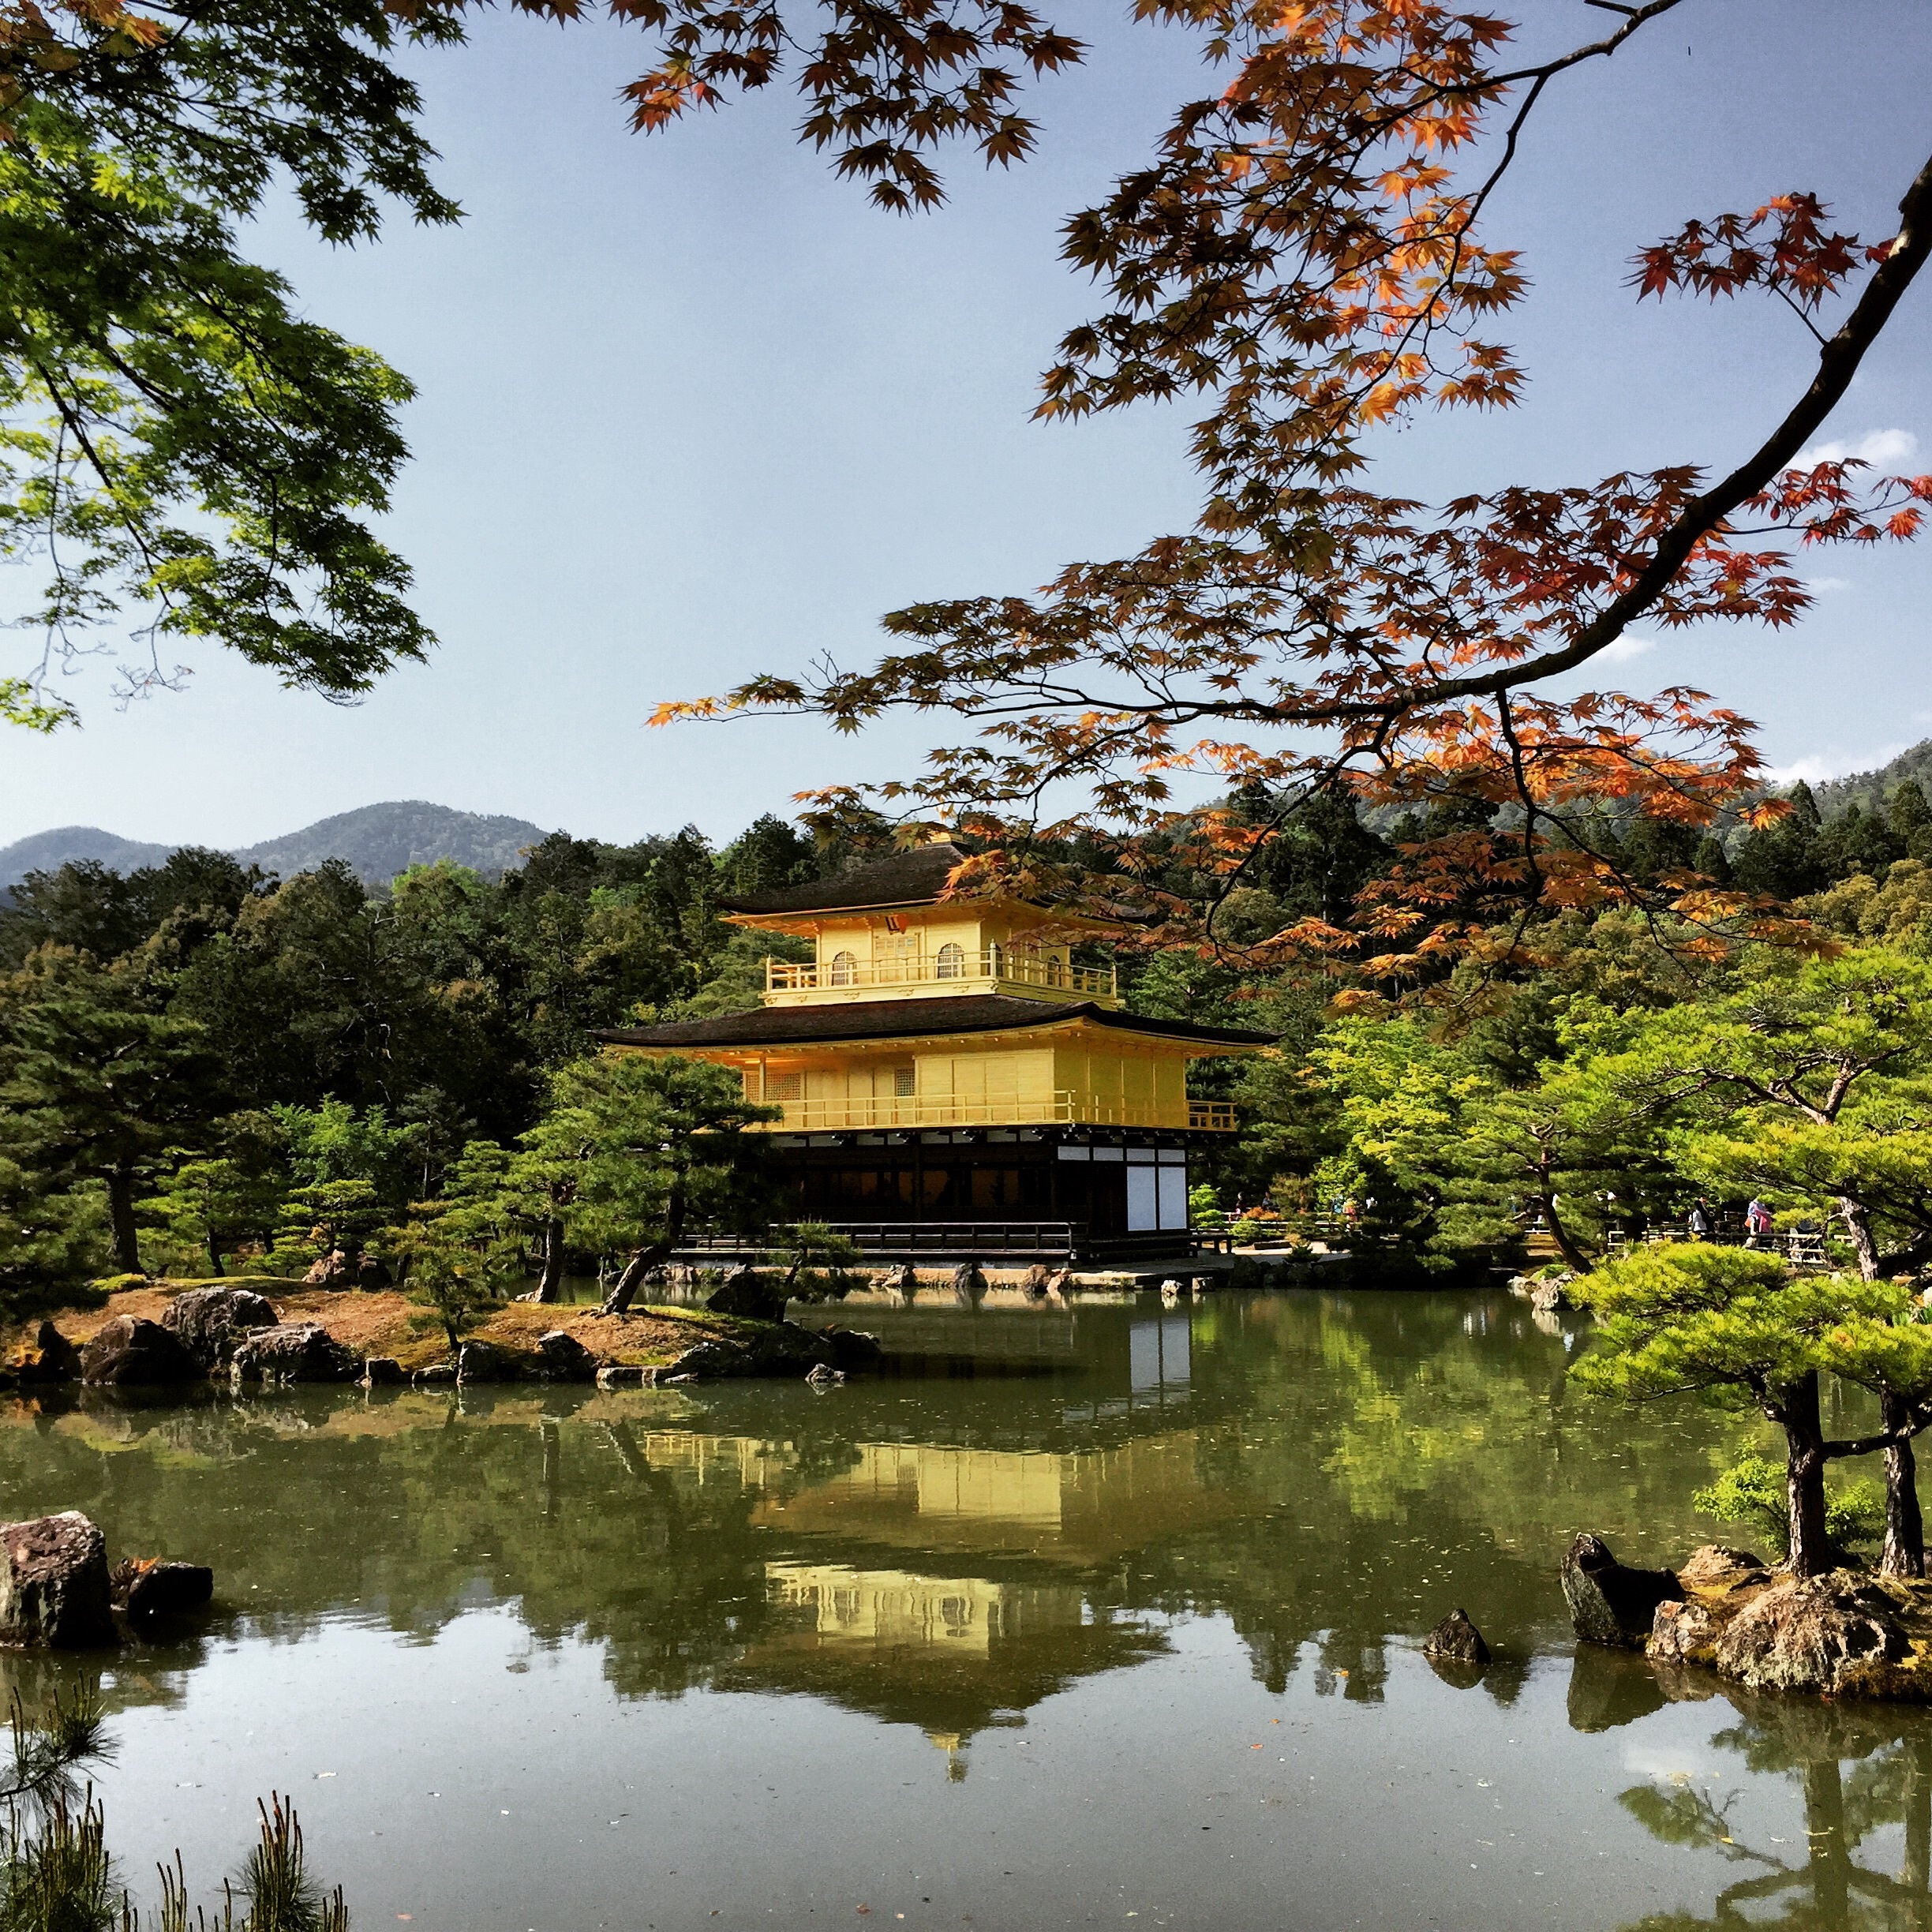
landscape, tree, nature, plant, house, leaf, flower, lake, river, pond, reflection, autumn, botany, garden, japan, season, temple, kyoto, rural area, kinkaku ji, woody plant, goldentemple